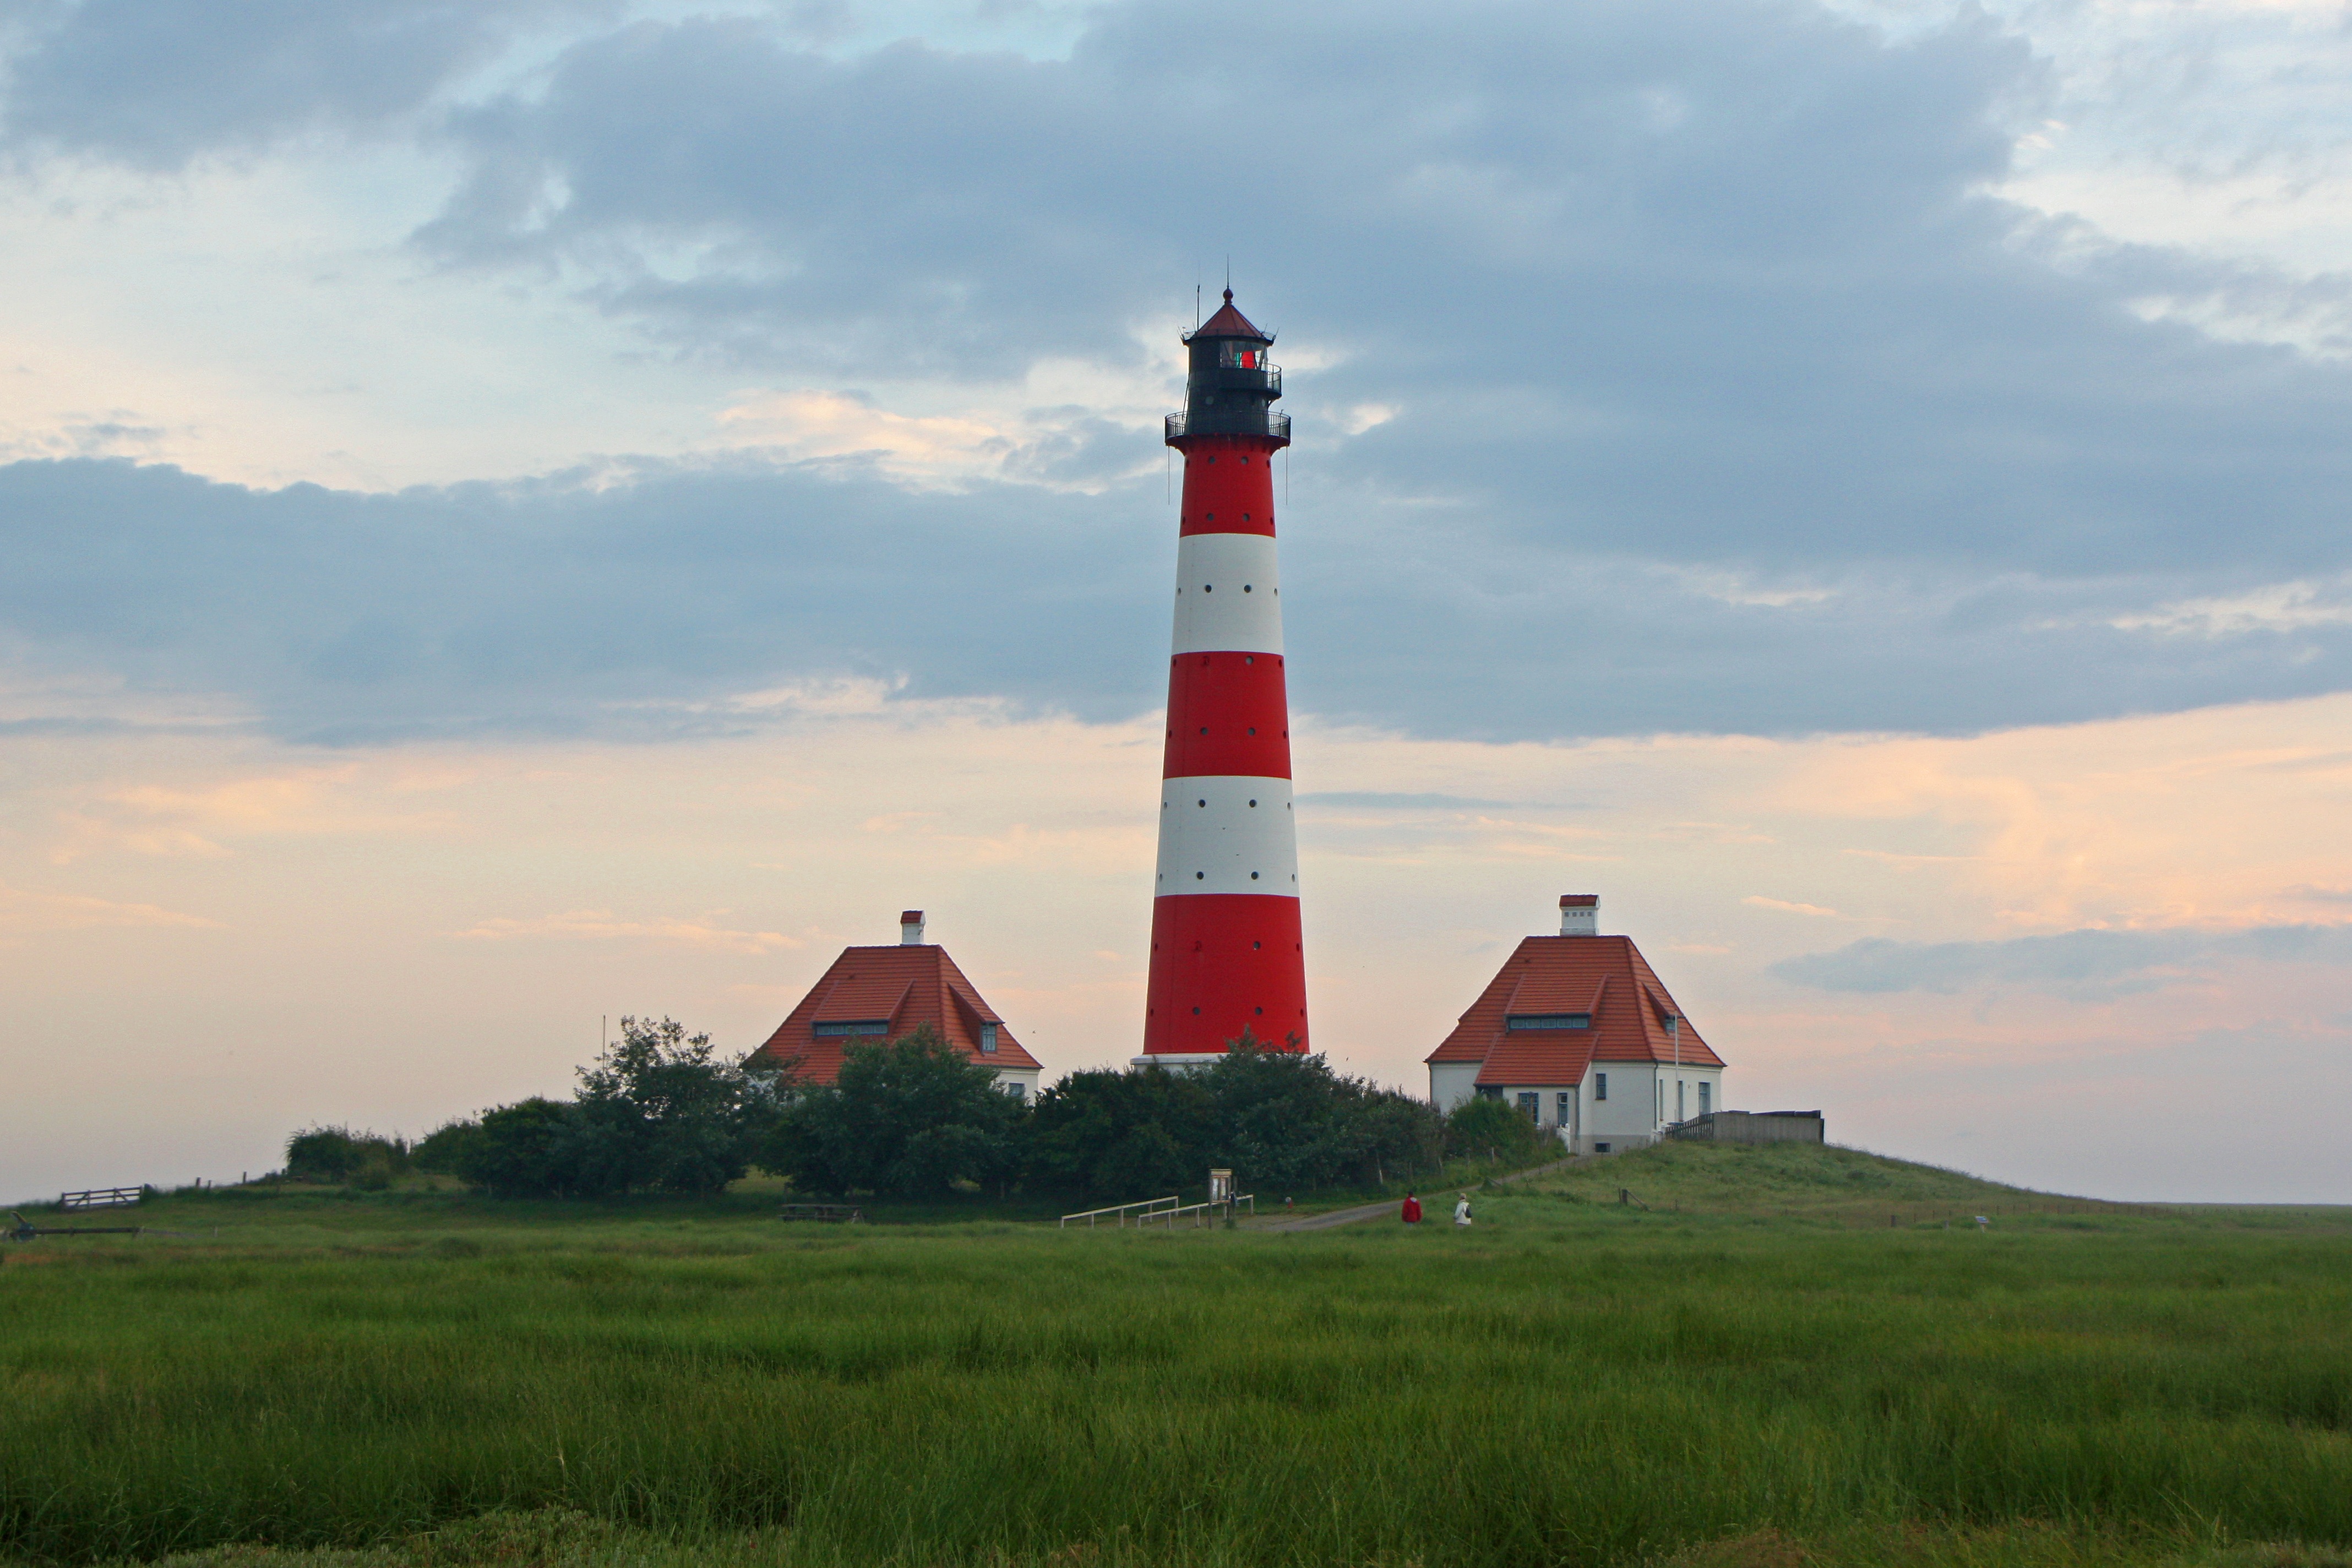
coast, lighthouse, prairie, tower, germany, mood, north sea, wadden sea, westerhever